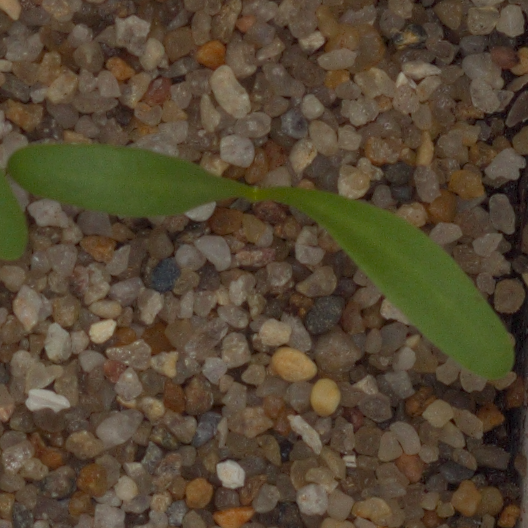
Label: sugar_beet